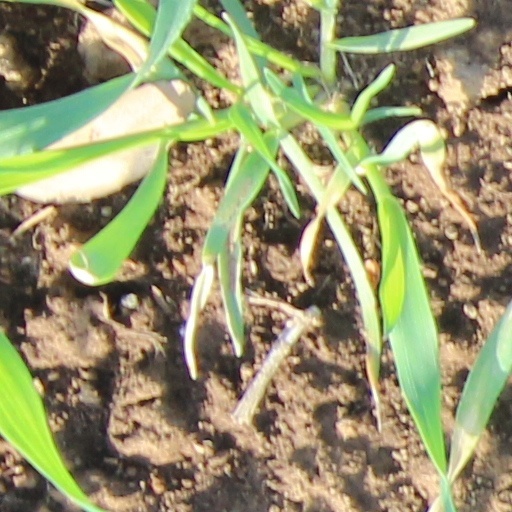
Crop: wheat